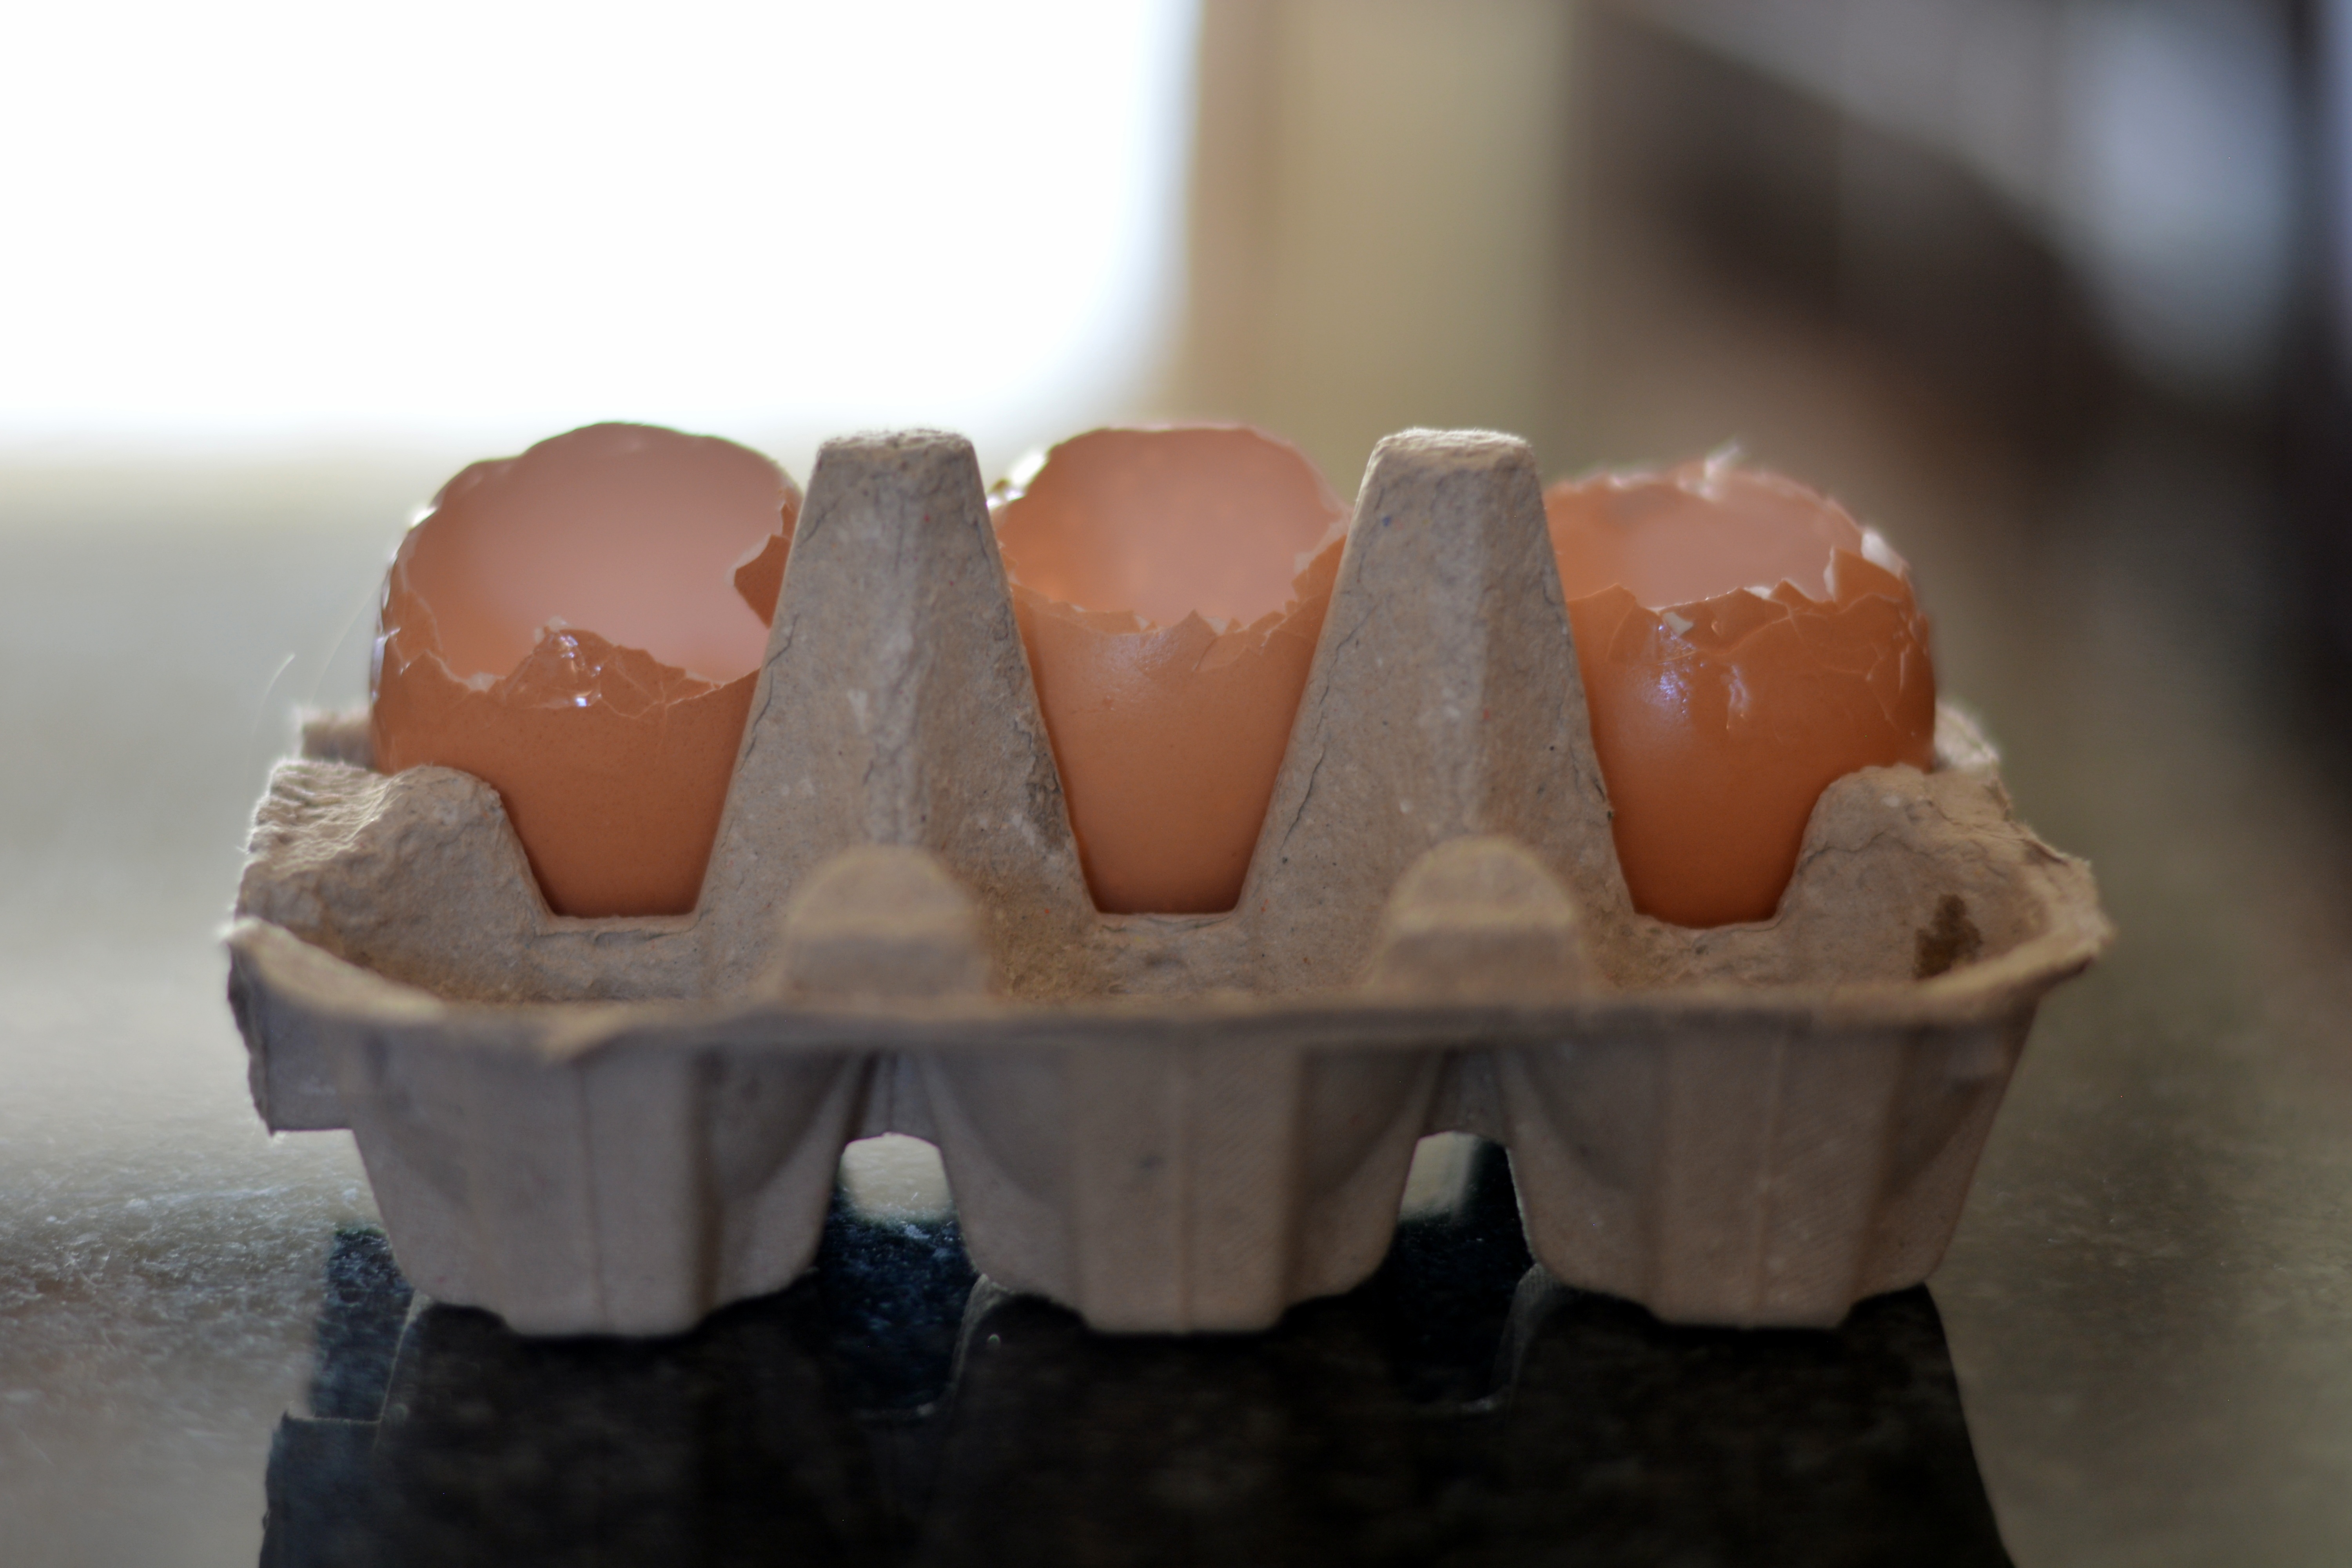
food, chocolate, baking, dessert, cake, icing, eggs, empty containers, egg containers